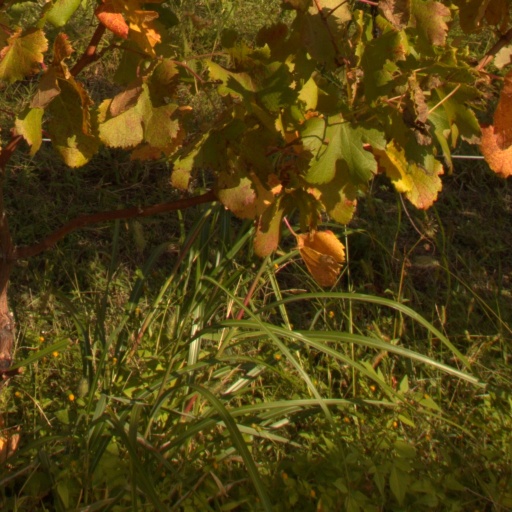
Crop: grape